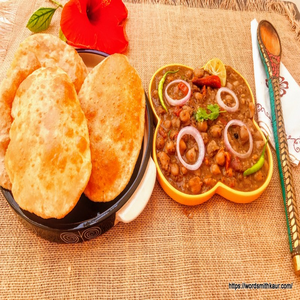
Dish: cholebhature